2017–18 West Bromwich Albion F.C. season

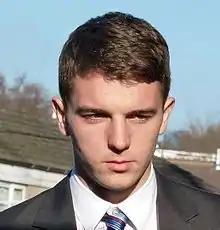
Jay Rodriguez was one of Albion's summer signings.

West Bromwich Albion participated in the 2017 Premier League Asia Trophy in Hong Kong. It was the eighth edition of the Premier League Asia Trophy pre-season tournament and the first to feature four teams from the Premier League.